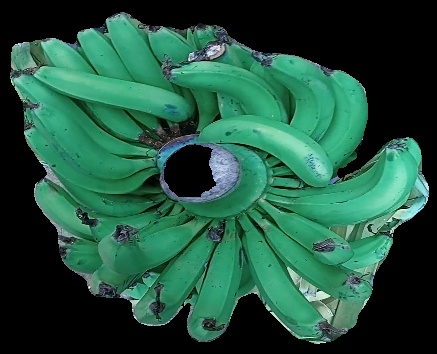
Variety: pachbale
Grade: grade3